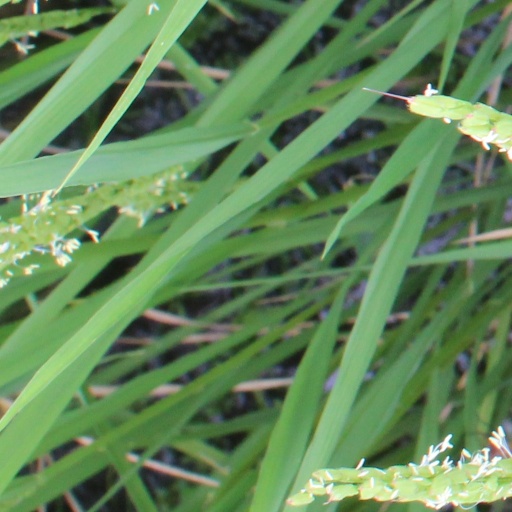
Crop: rice